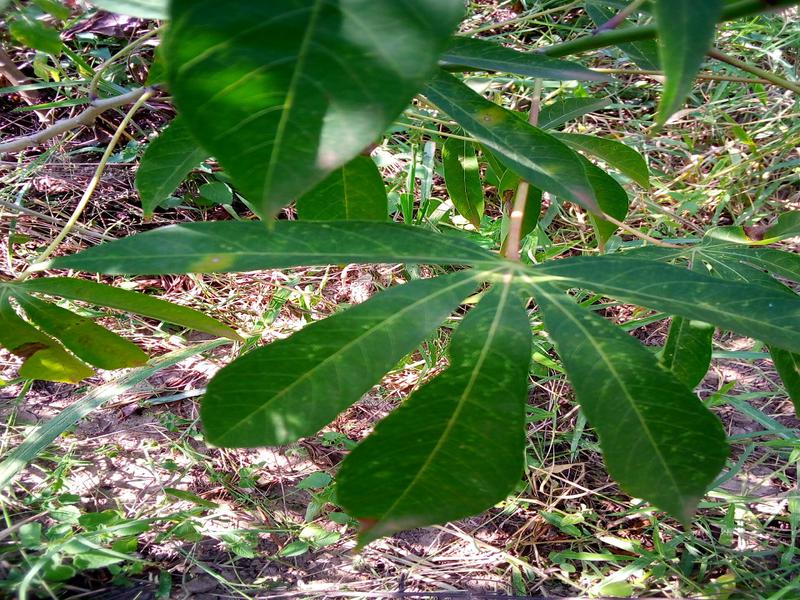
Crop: cassava
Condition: green_mottle